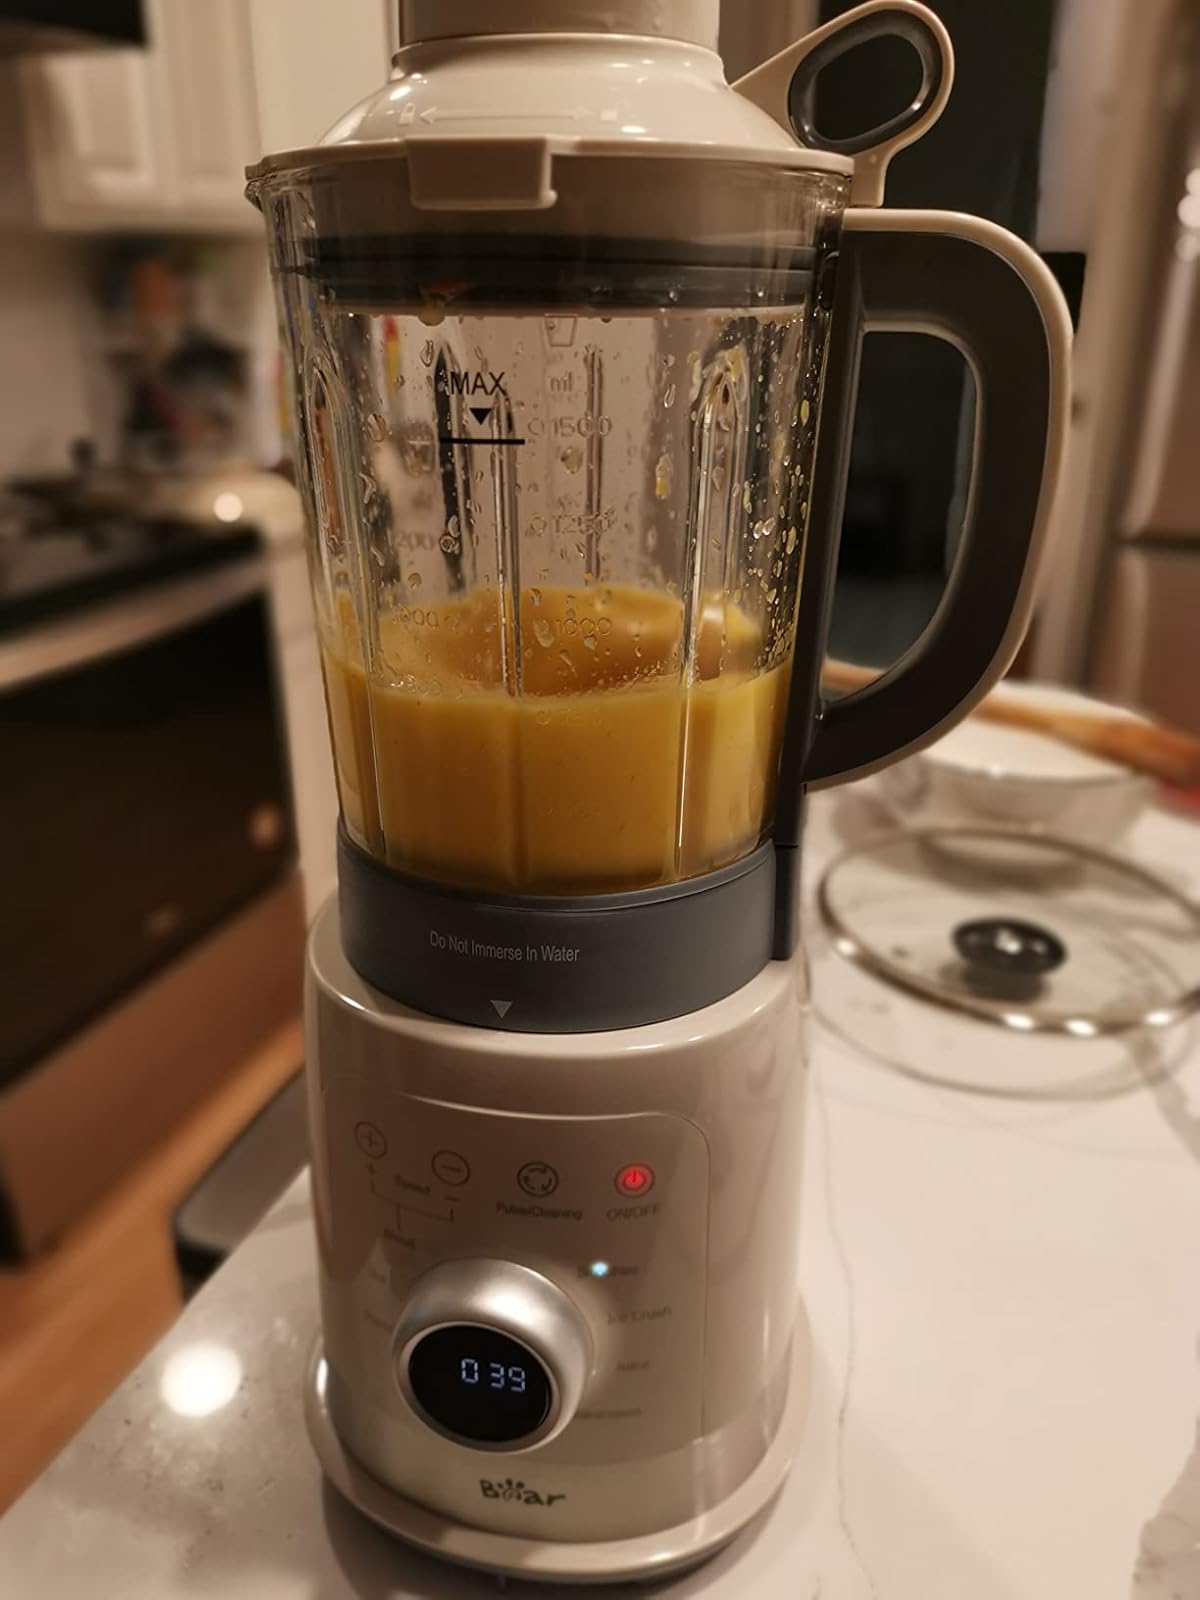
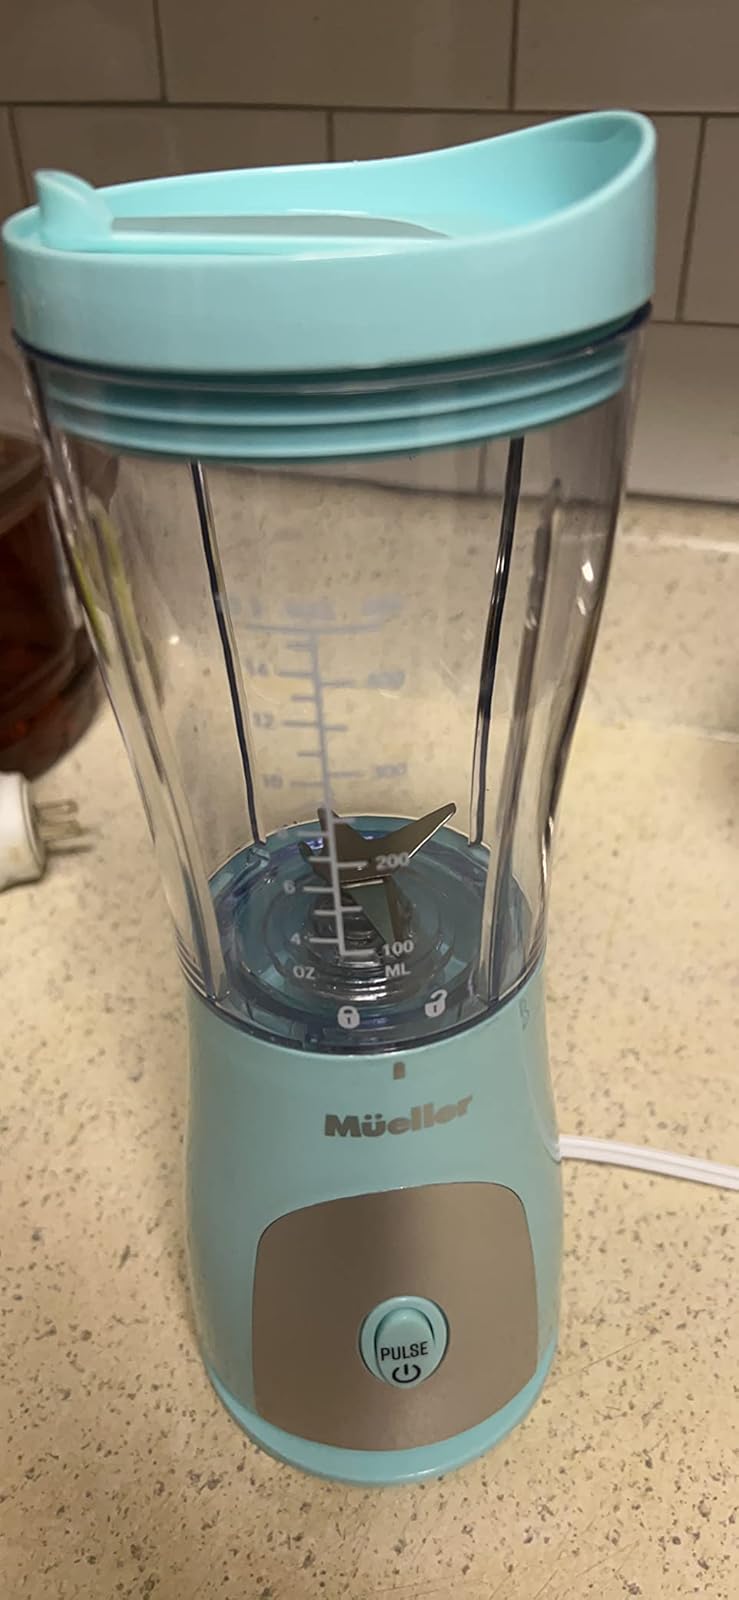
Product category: items_blender
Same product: no